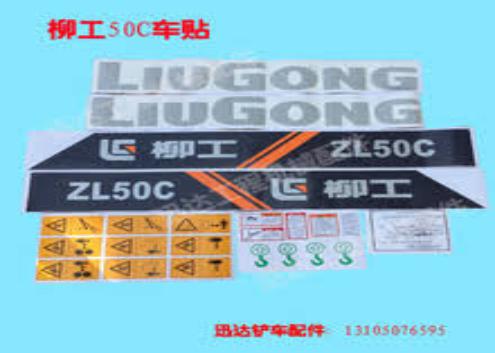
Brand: liu gong
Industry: Others